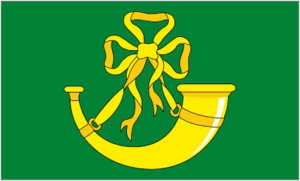
Liste des devises d'États, comtés, provinces, cantons, etc. :